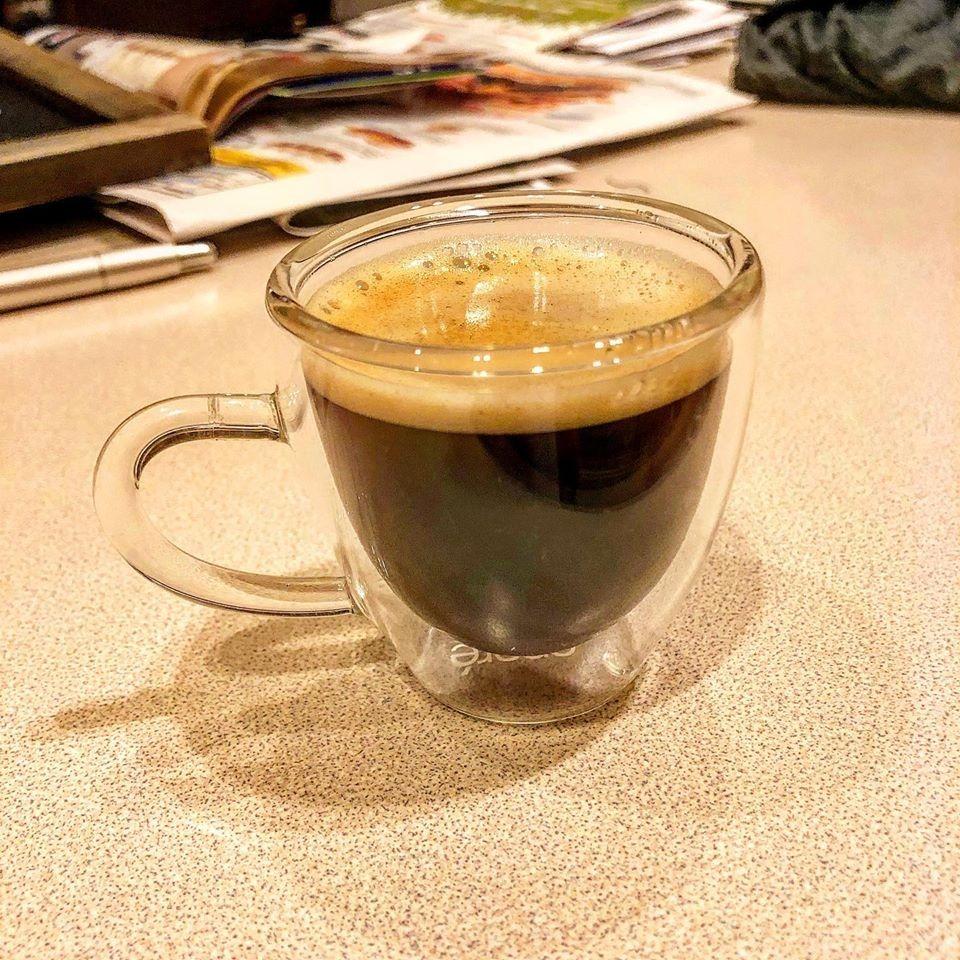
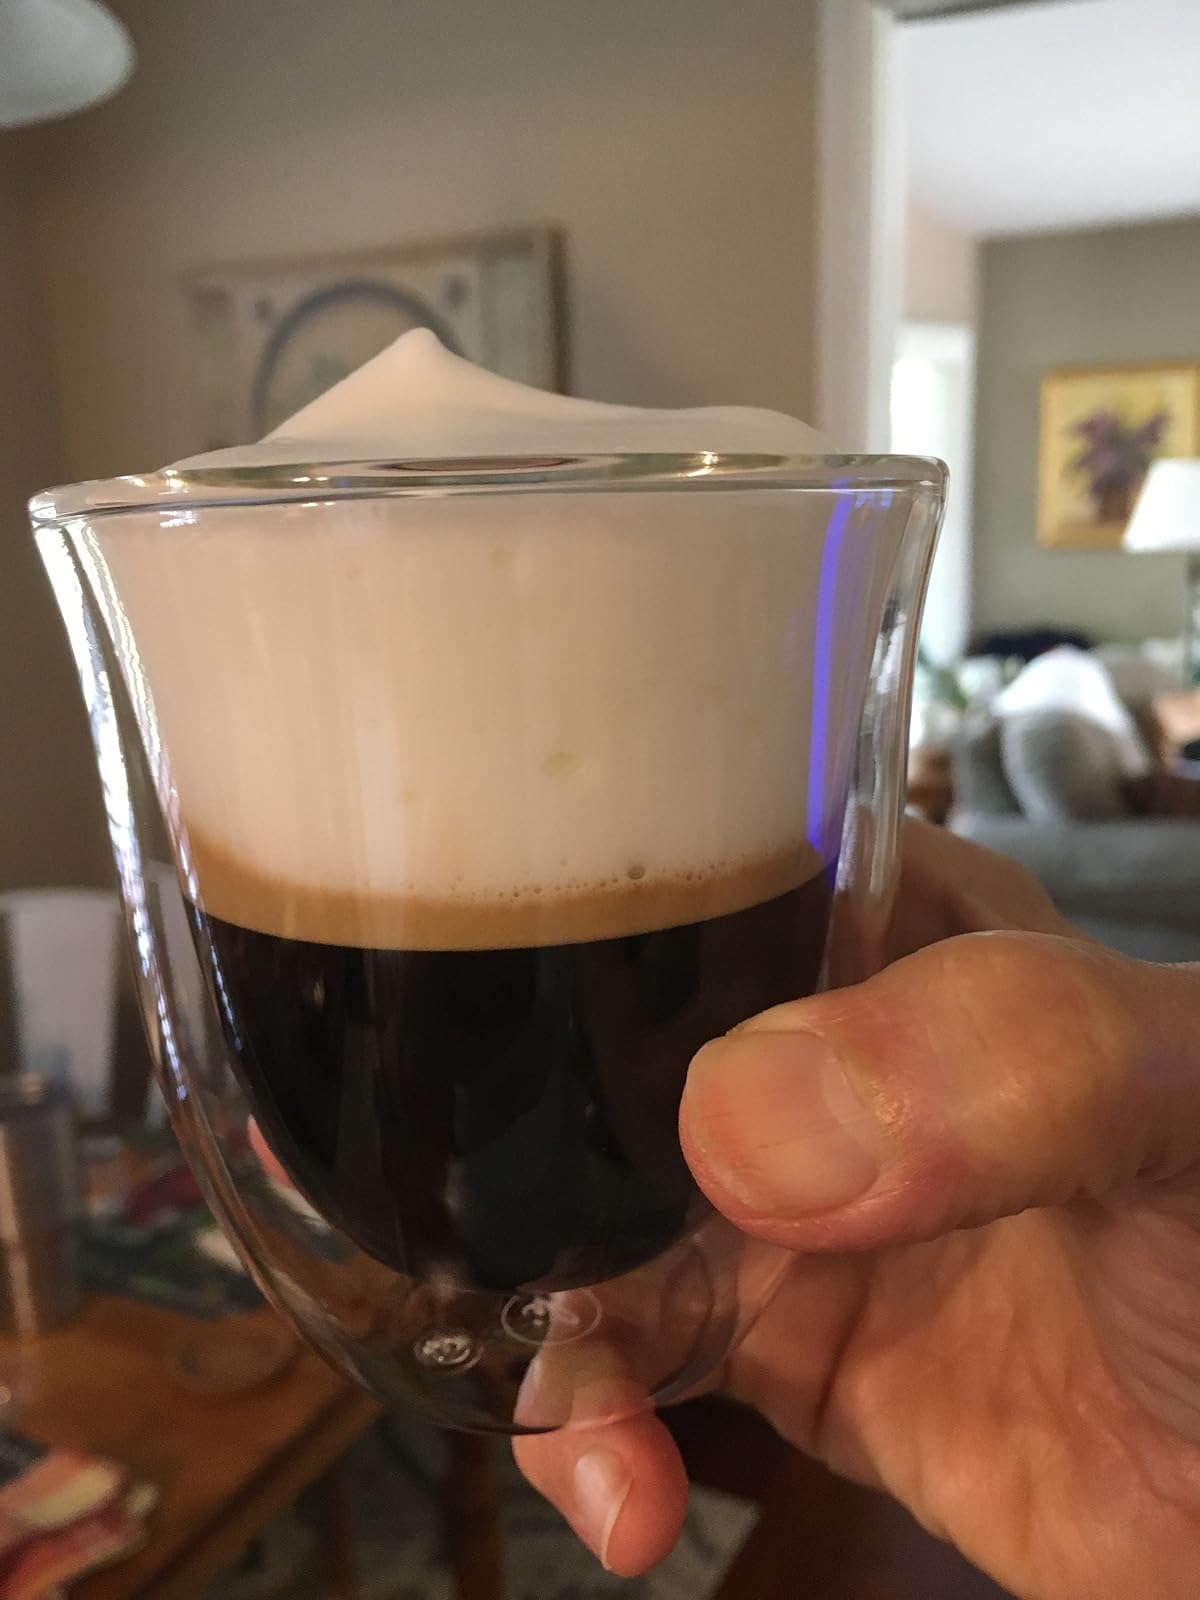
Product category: items_mug
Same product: no